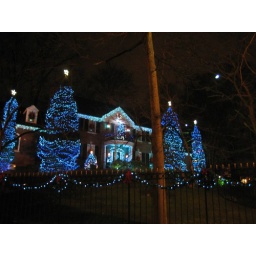
the famous blue house in Spring Valley